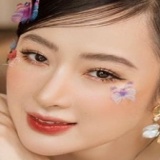
diễn viên Angela Phương Trinh